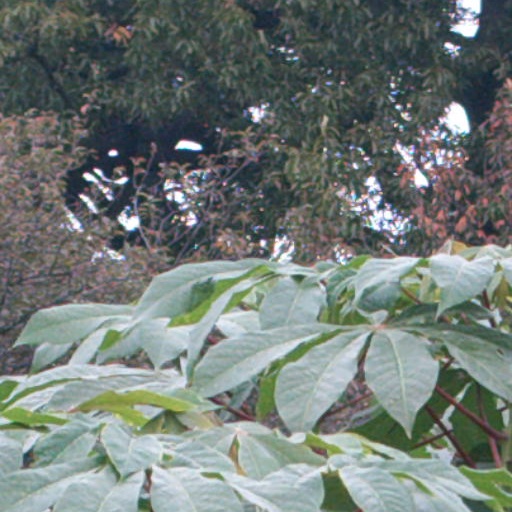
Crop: cassava